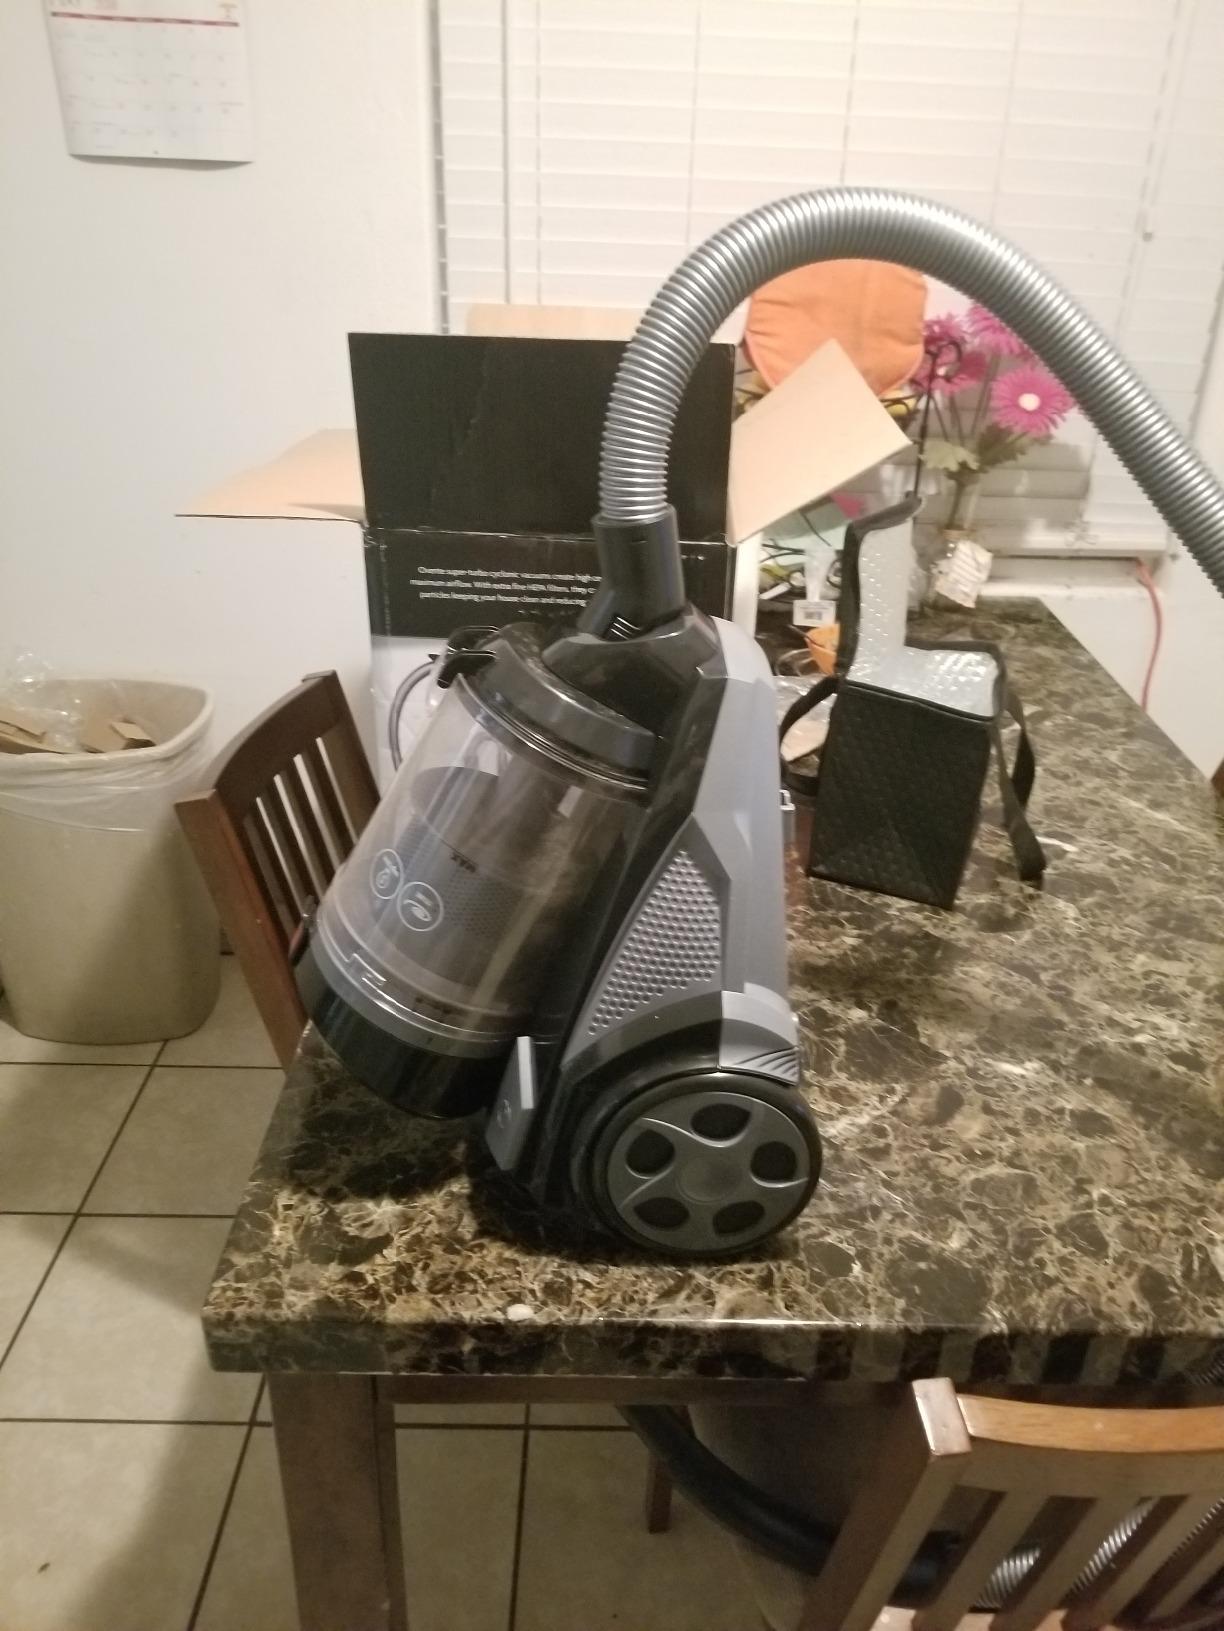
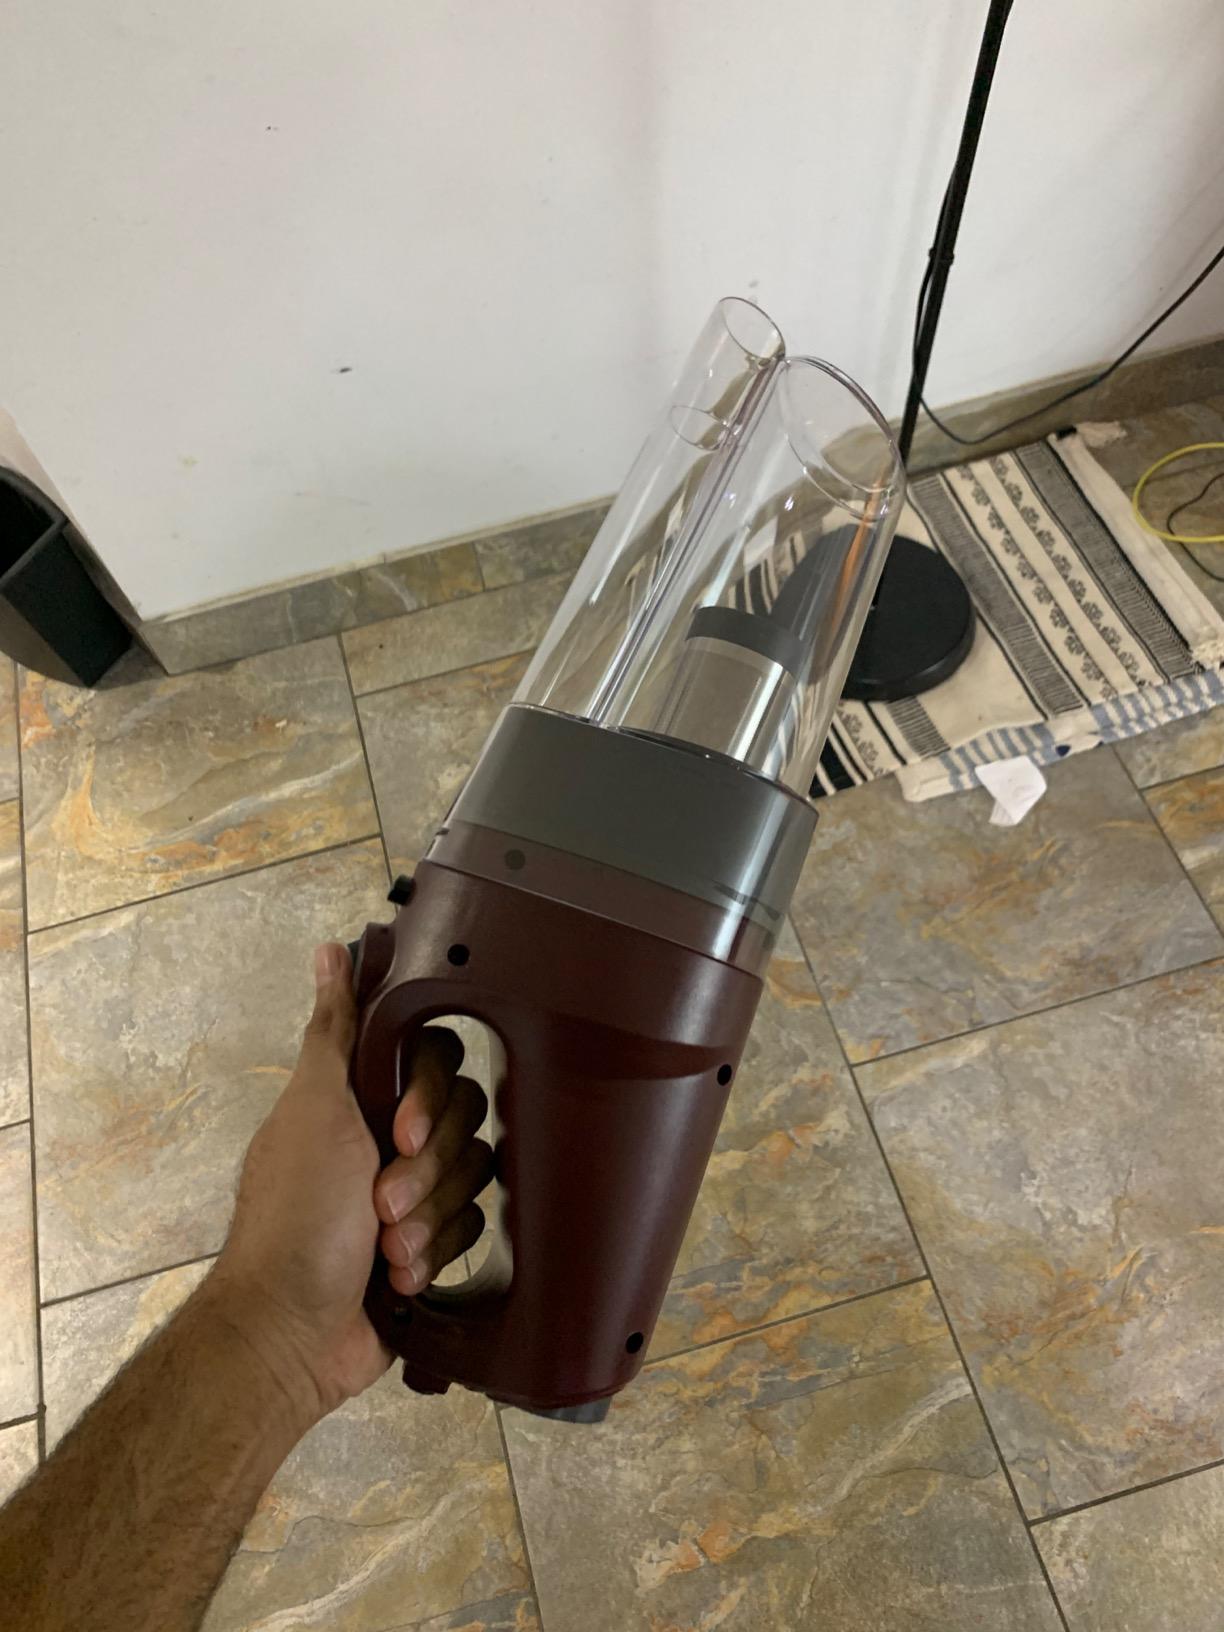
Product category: items_vacuum
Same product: no